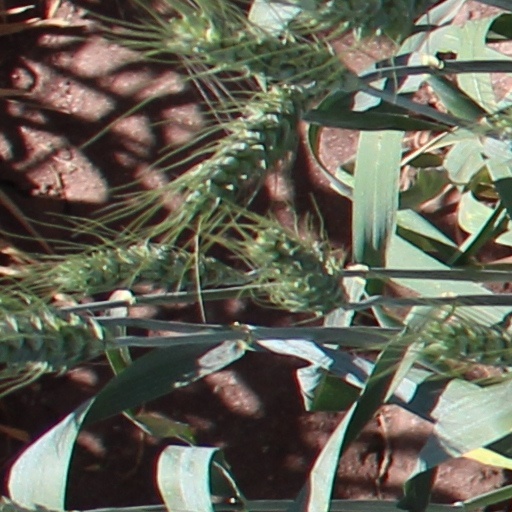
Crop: wheat